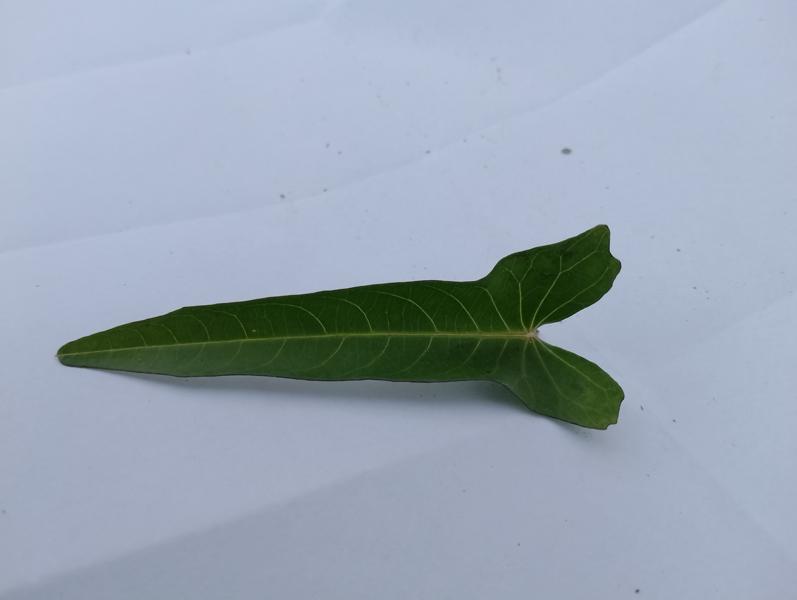
Weed species: Ipomoea aquatic